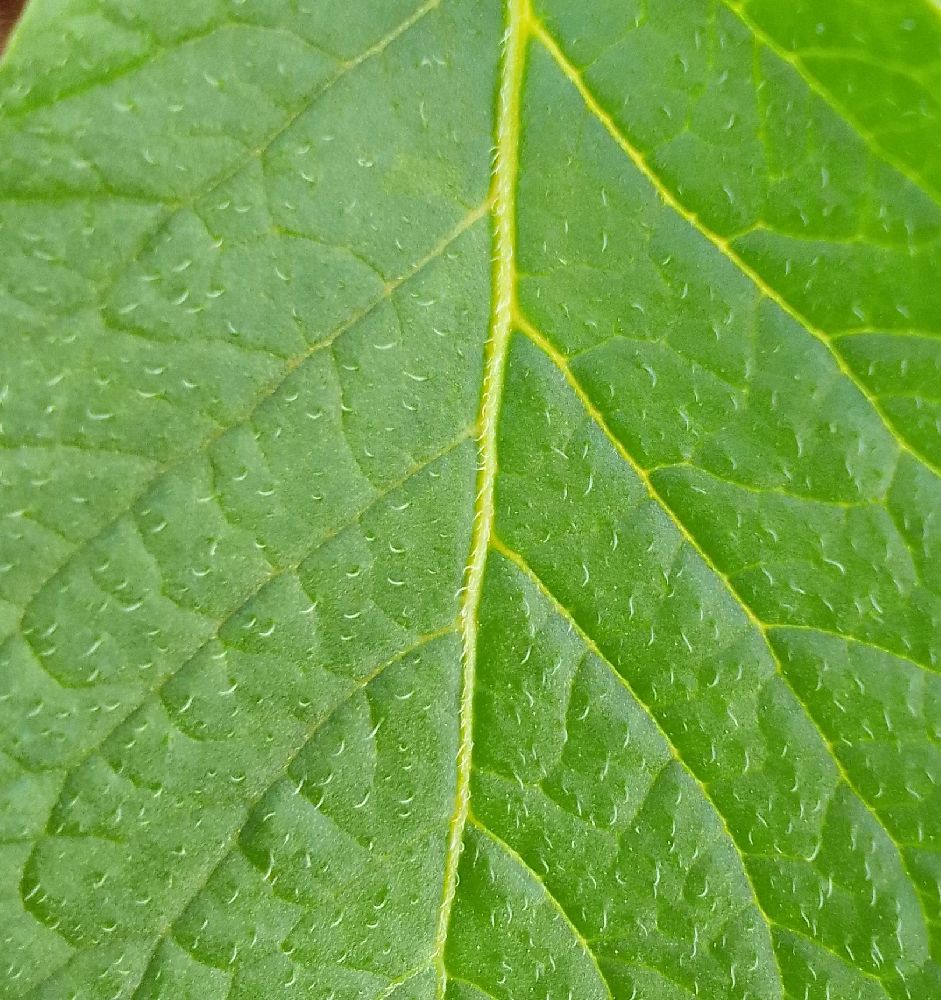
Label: Healthy